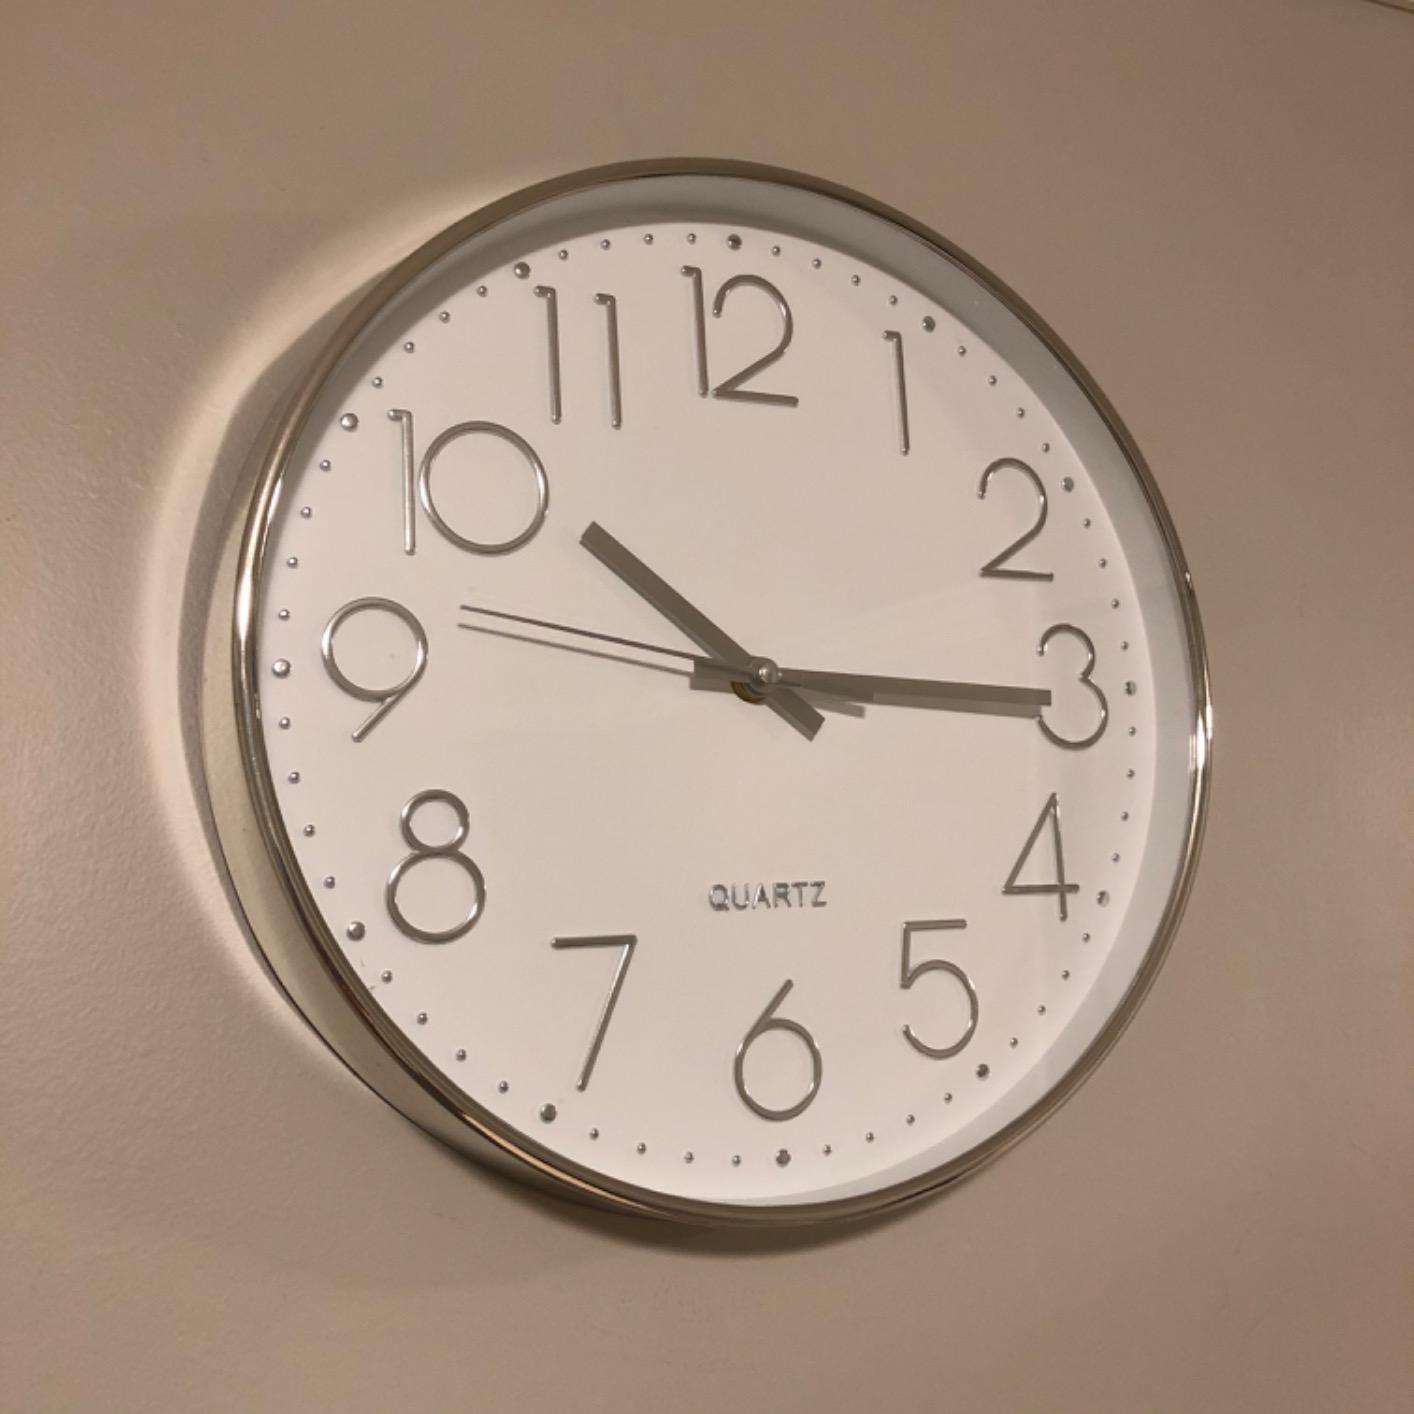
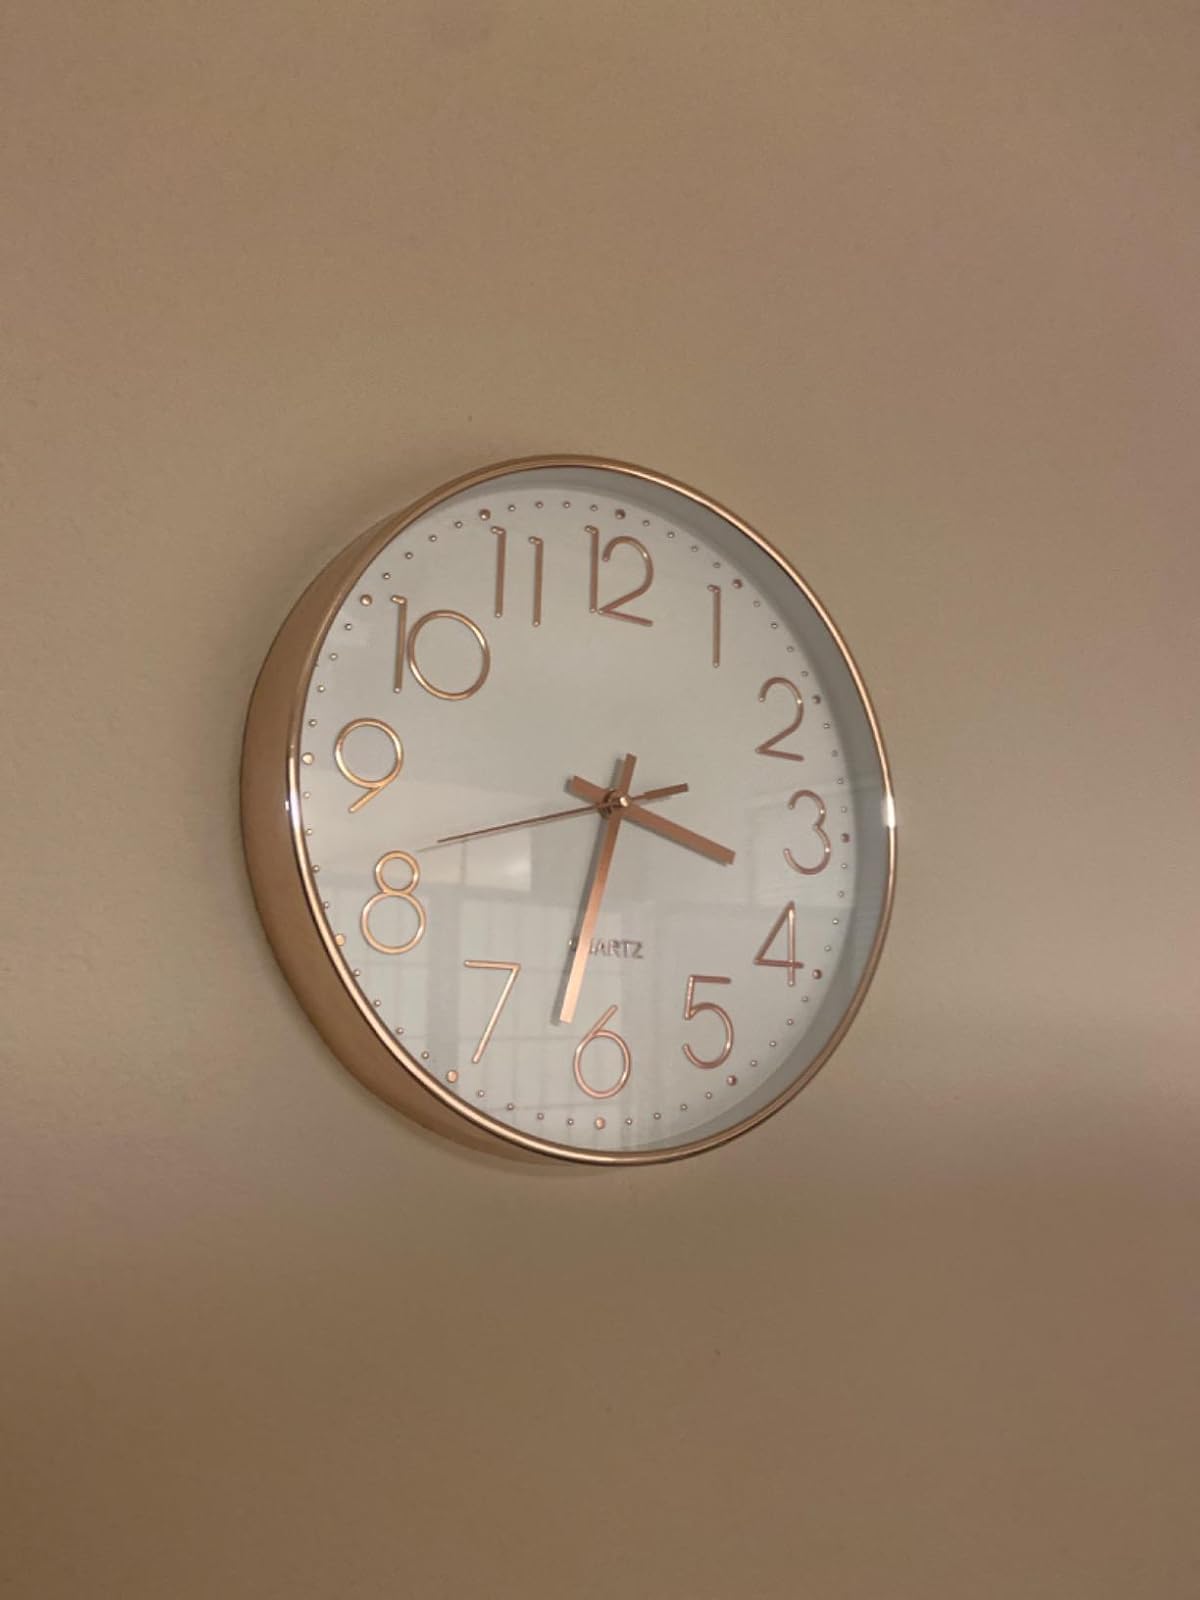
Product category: clock
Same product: no